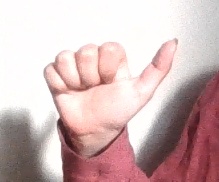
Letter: dhad